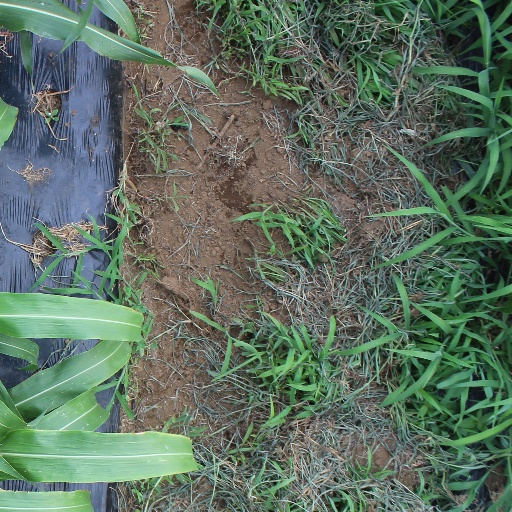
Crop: sorghum